Louisa Garrett Anderson

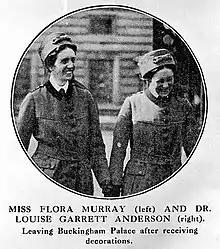
Flora Murray (left) and Louise Garrett Anderson (right) leaving Buckingham Palace after receiving decorations

From 1903, Anderson had been active in organizations affiliated with the NUWSS, which advocated for gaining voting rights through peaceful means. Frustrated by the lack of progress on voting rights, in 1907 she became an active member of the more radical WSPU. On 18 November 1910, Anderson joined her mother, Emmeline Pankhurst, Alfred Caldecott, Hertha Ayrton, Mrs Elmy, Hilda Brackenbury, Princess Sophia Duleep Singh and 300 women to petition Prime Minister Asquith for voting rights. The protest became known as Black Friday owing to the violence and sexual assault the protesters faced from the police and male bystanders. More than one hundred women were arrested, including Anderson, but all were released without charge. In 1912, she was sentenced to six weeks’ hard labour in Holloway for her suffragette activities, which included breaking the window of a property at 47 Rutland Gate.